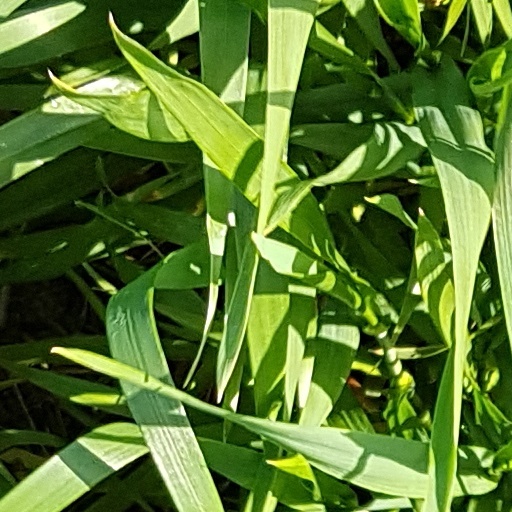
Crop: wheat